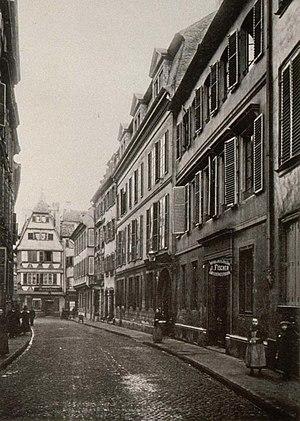
La rue des Juifs
La rue des Juifs est une rue du centre-ville de Strasbourg, qui relie la rue du Dôme à la rue des Pucelles.